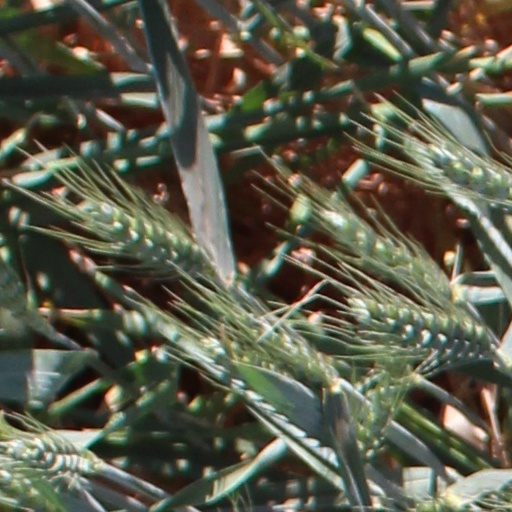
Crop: wheat